Renaissance garden

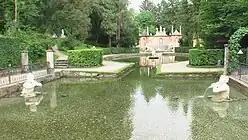
The elaborate trick fountains at Hellbrunn Palace in Salzburg date from the late Renaissance period and were commissioned by Prince Archbishop Markus Sittikus von Hohenems in the early 17th century

In 1452, the architect Leon Battista Alberti dedicated his work ""De re aedificatoria"" (On Architecture) to Pope Nicholas V. In this work, Alberti drew inspiration from Pliny the Younger's descriptions of gardens in ancient Rome. Alberti incorporated these ideas into his guidelines for the selection, placement, decoration, and arrangement of villas. These principles were applicable to both the design of palaces and gardens, reflecting a unified approach to creating harmonious and aesthetically pleasing spaces.